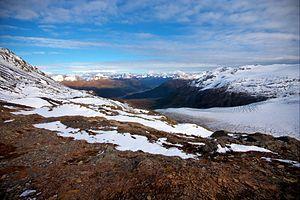
La toundra et les champs de glace des monts de la côte pacifique est une écorégion terrestre nord-américaine du type toundra du World Wildlife Fund